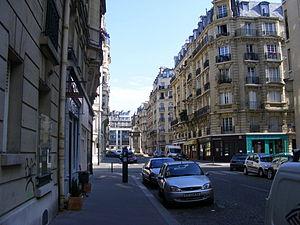
La rue Bouchut est une voie du 15ᵉ arrondissement de Paris, en France.